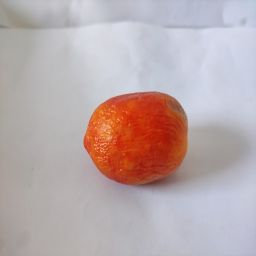
Crop: Tomato
Quality: Old